Cattle raiding

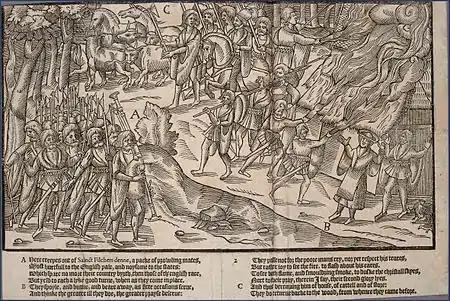
Depiction of cattle raid in Ireland c. 1580 in The Image of Irelande by John Derricke.

In Gaelic Ireland, cattle raiding, whether in retaliation for an insult under the code of conduct or to keep the whole clan fed during a difficult winter, was a common part of warfare between Irish clans, as is often depicted in stories from Irish mythology, such as the "Táin Bó Cúailnge" and the "Táin Bó Flidhais". Cattle raiding and selling protection against theft continued by Irish clan chiefs and rapparees, particularly against the estates of Anglo-Irish landlords, well into the 18th century in Ireland.